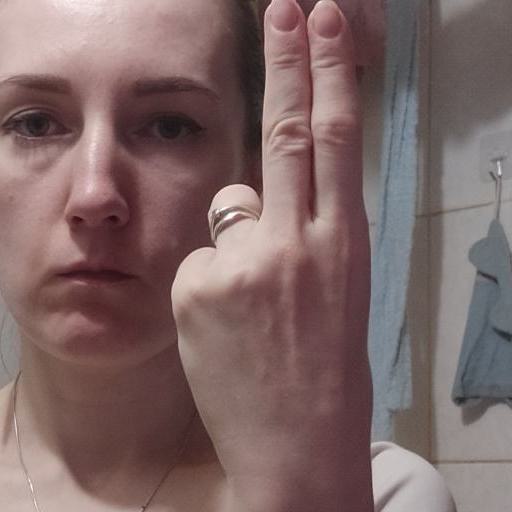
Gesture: two_up_inverted